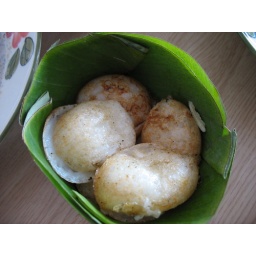
coconut cakes are good. in a banana leaf no less!